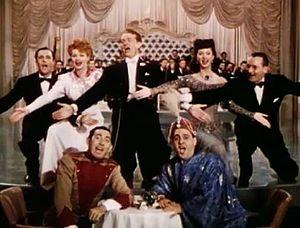
John Lee Morgan Beauregard « Rags » Ragland est un acteur américain, né le 23 août 1905 à Louisville, mort le 20 août 1946 à Los Angeles.
La Du Barry était une dame est un film musical américain de Roy Del Ruth tourné en 1943.